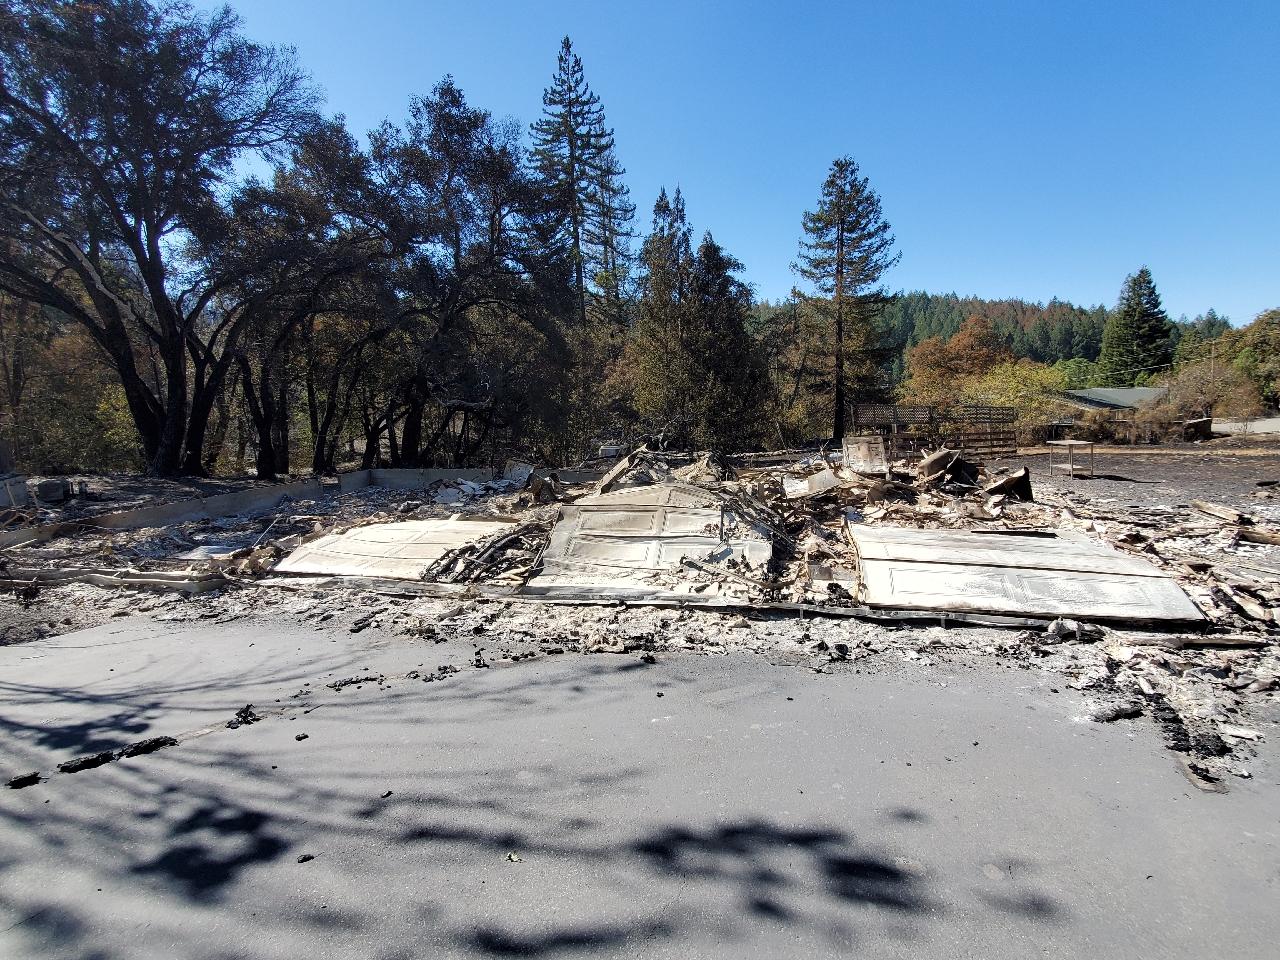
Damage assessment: destroyed